Park Street Historic District

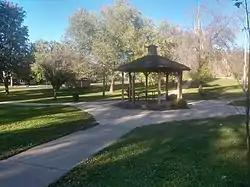

Park Street Historic District is a historic district in Reedsburg, Wisconsin that was listed on the National Register of Historic Places in 1984. It was listed alongside the Main Street Commercial Historic District.